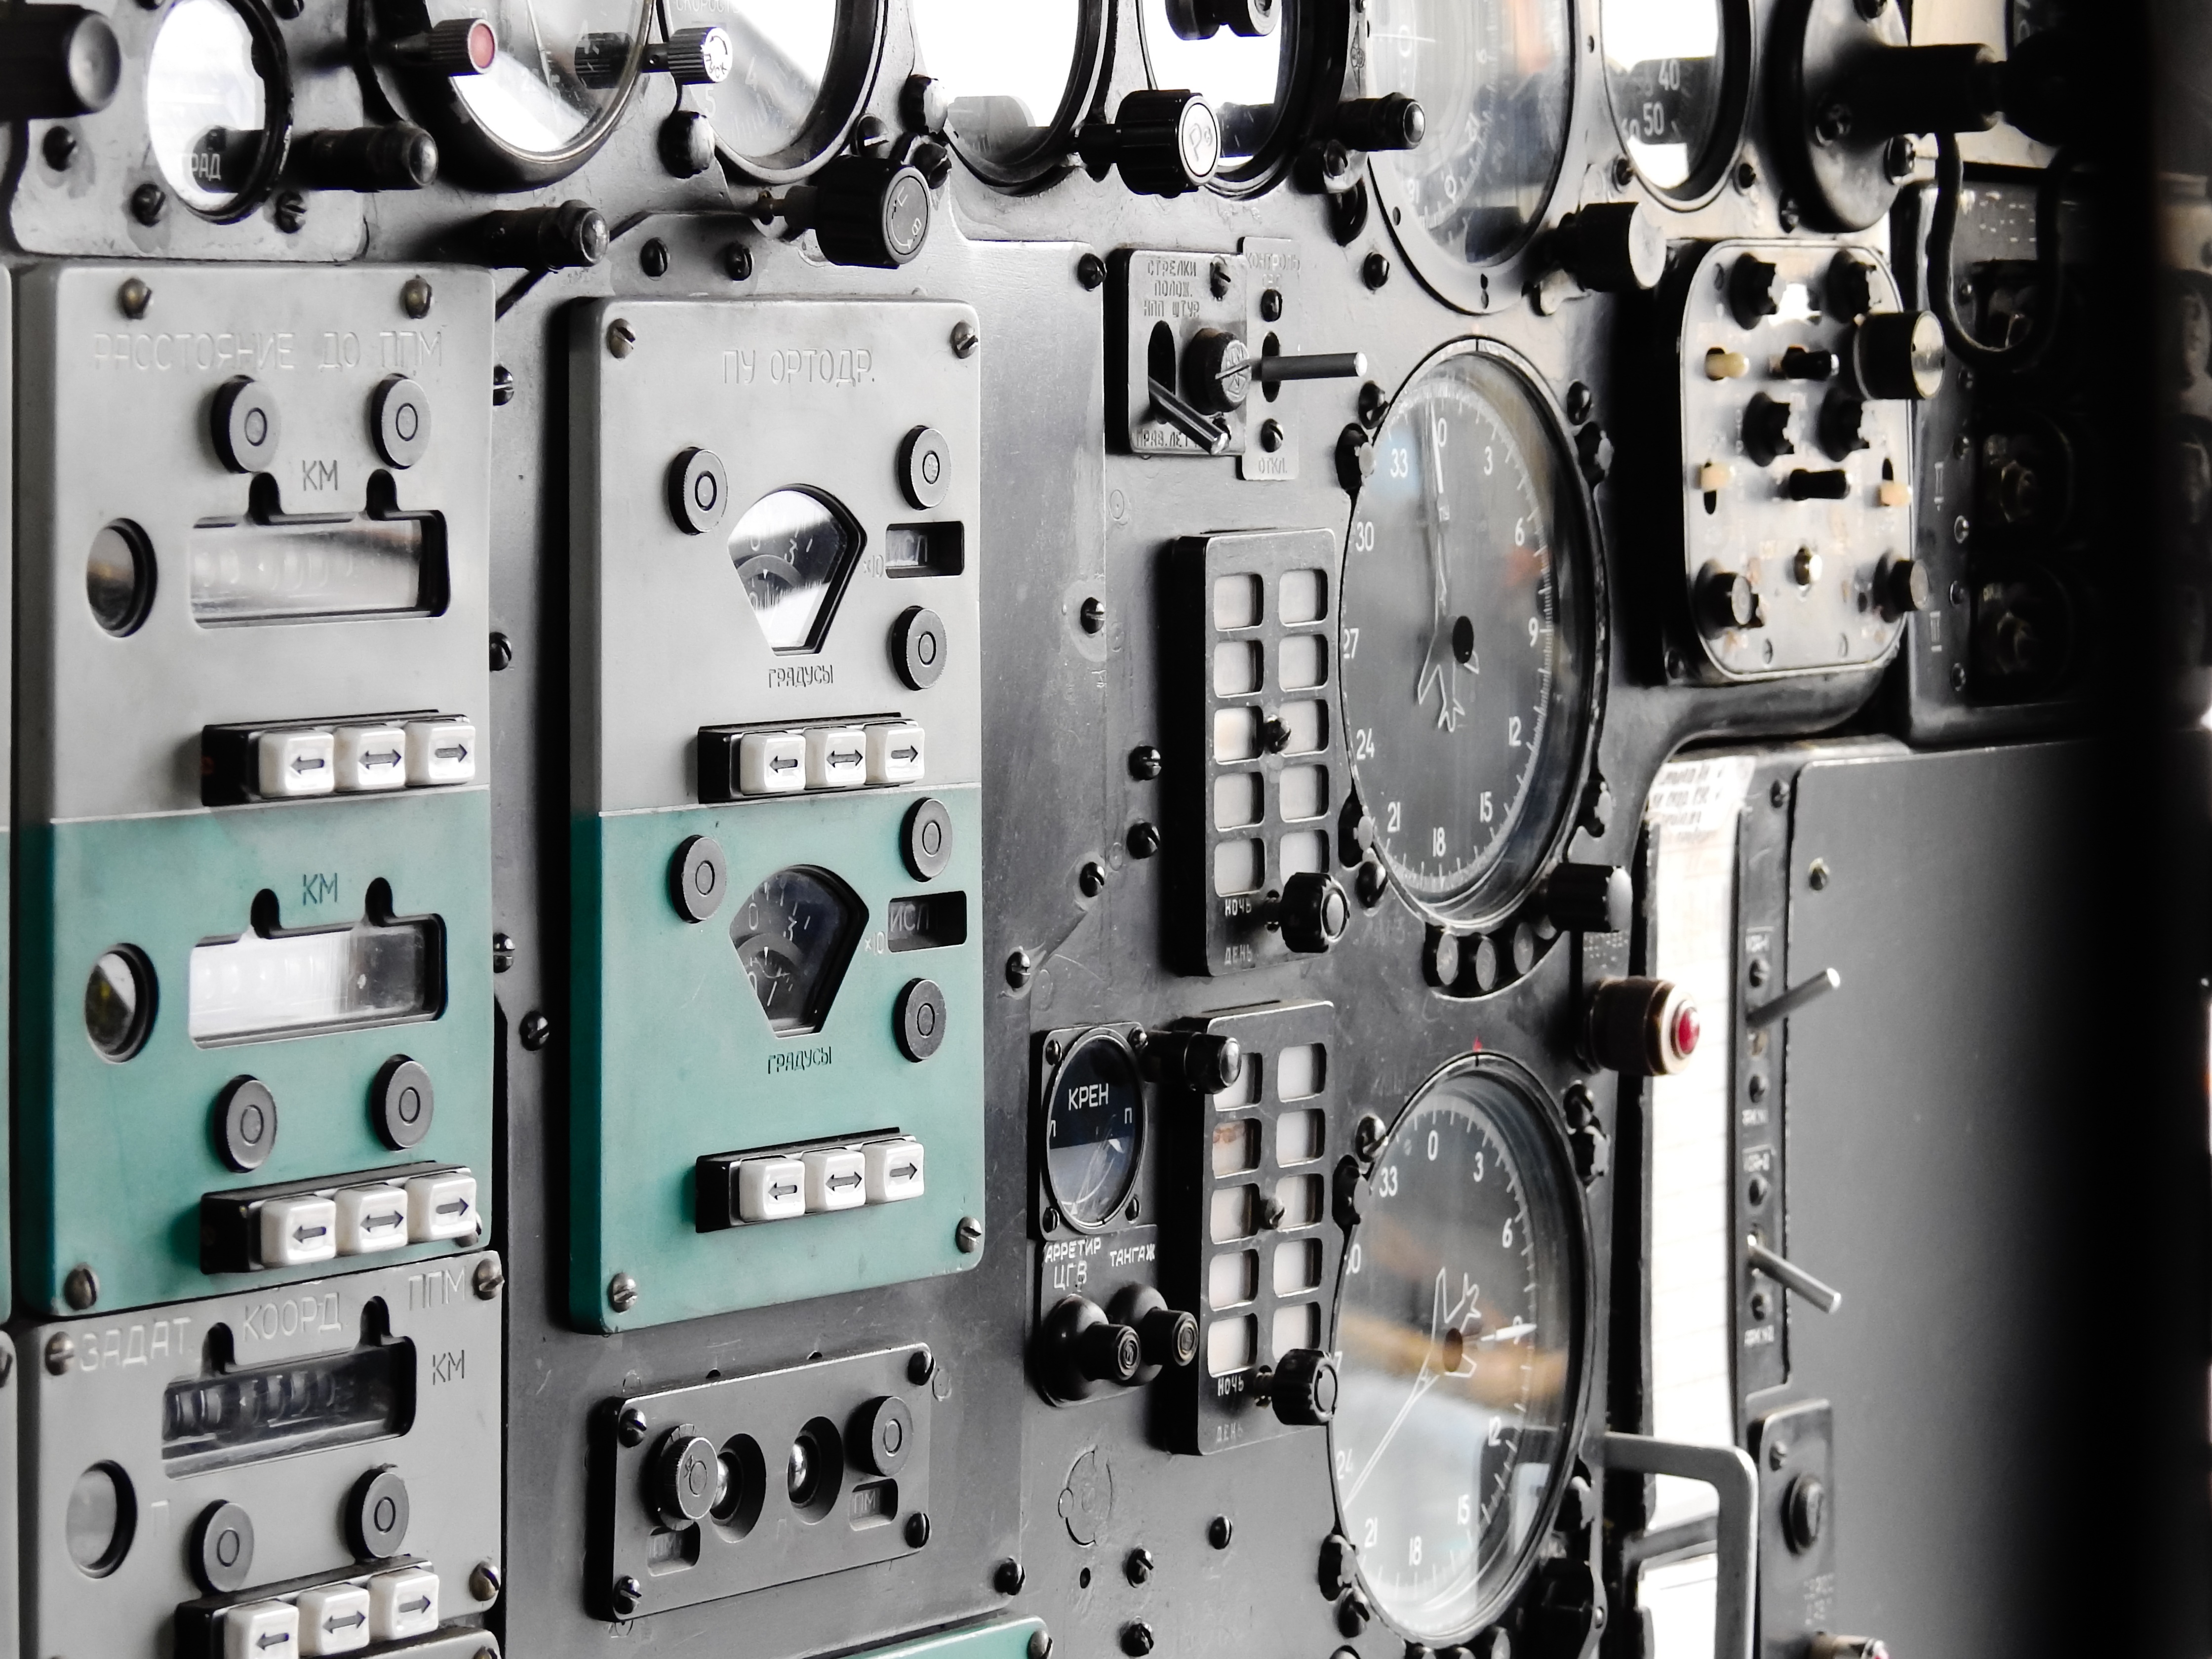
technology, controller, aircraft, aviation, show, communication, machine, cockpit, radio, switch, product, electronics, engine, russian, instruments, antonov, soviet, fittings, radio operator, electrical wiring, operating elements, measuring instruments, control elements